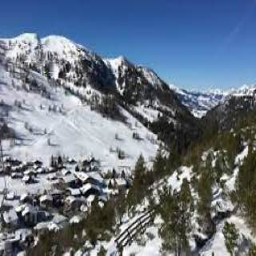
malbun ski resort lichtenstein